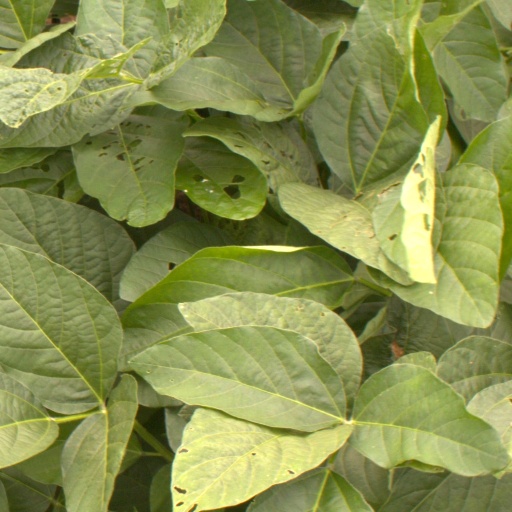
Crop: soybean